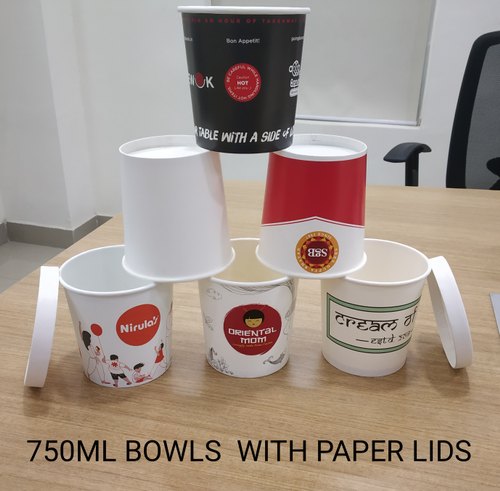
Label: paper